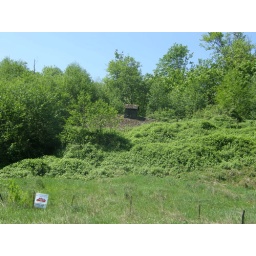
Collapsing Barn at burnt out house near 224th street crossing Soos Creek trail.